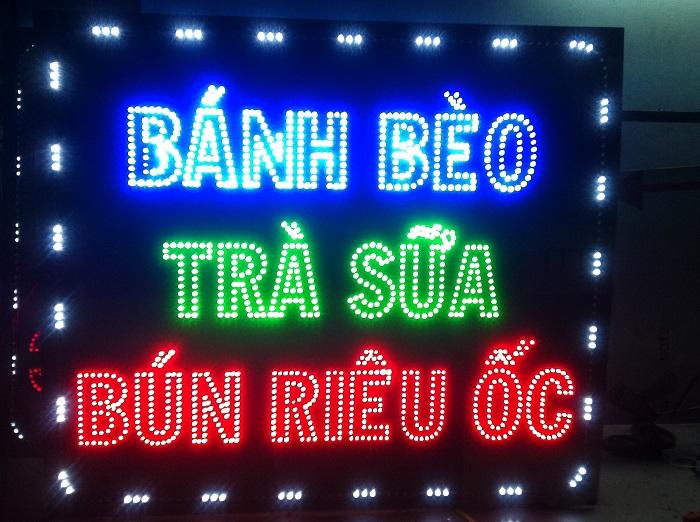
ở trên tấm biển có những dòng chữ màu đỏ, màu xanh dương và màu xanh lá cây